Shea's Castle

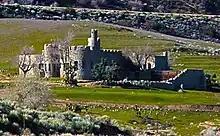
Shea's Castle

Shea’s Castle, originally dubbed "The Painted Rocks, Shea's Lodge", is known today as Sky Castle or Castle Ranch. It is a private castle built in 1924 by the developer Richard Peter Shea. Shea, a New Yorker, moved to the dry climate of Southern California, reportedly hoping to improve the health of his first wife Elizabeth. However that turned out, the couple soon divorced and Shea married his second wife Jane in 1924. Shea made his fortune developing Hancock Park in Los Angeles. He spent two years building the 8 bedroom, 7.5-bath castle, constructed of solid granite, on about 1,500 acres (6 km²) of land located in the Antelope Valley, just west of Lancaster and just south of the Antelope Valley California Poppy Reserve.